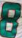
Number: 8